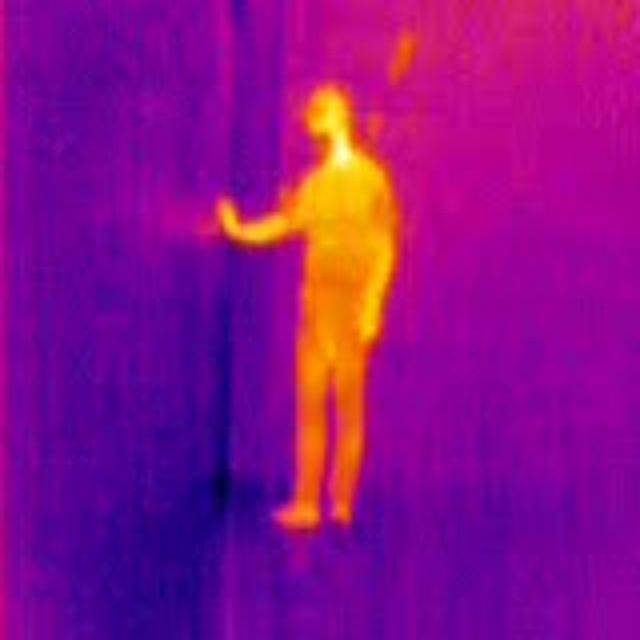
Detected objects:
label: person